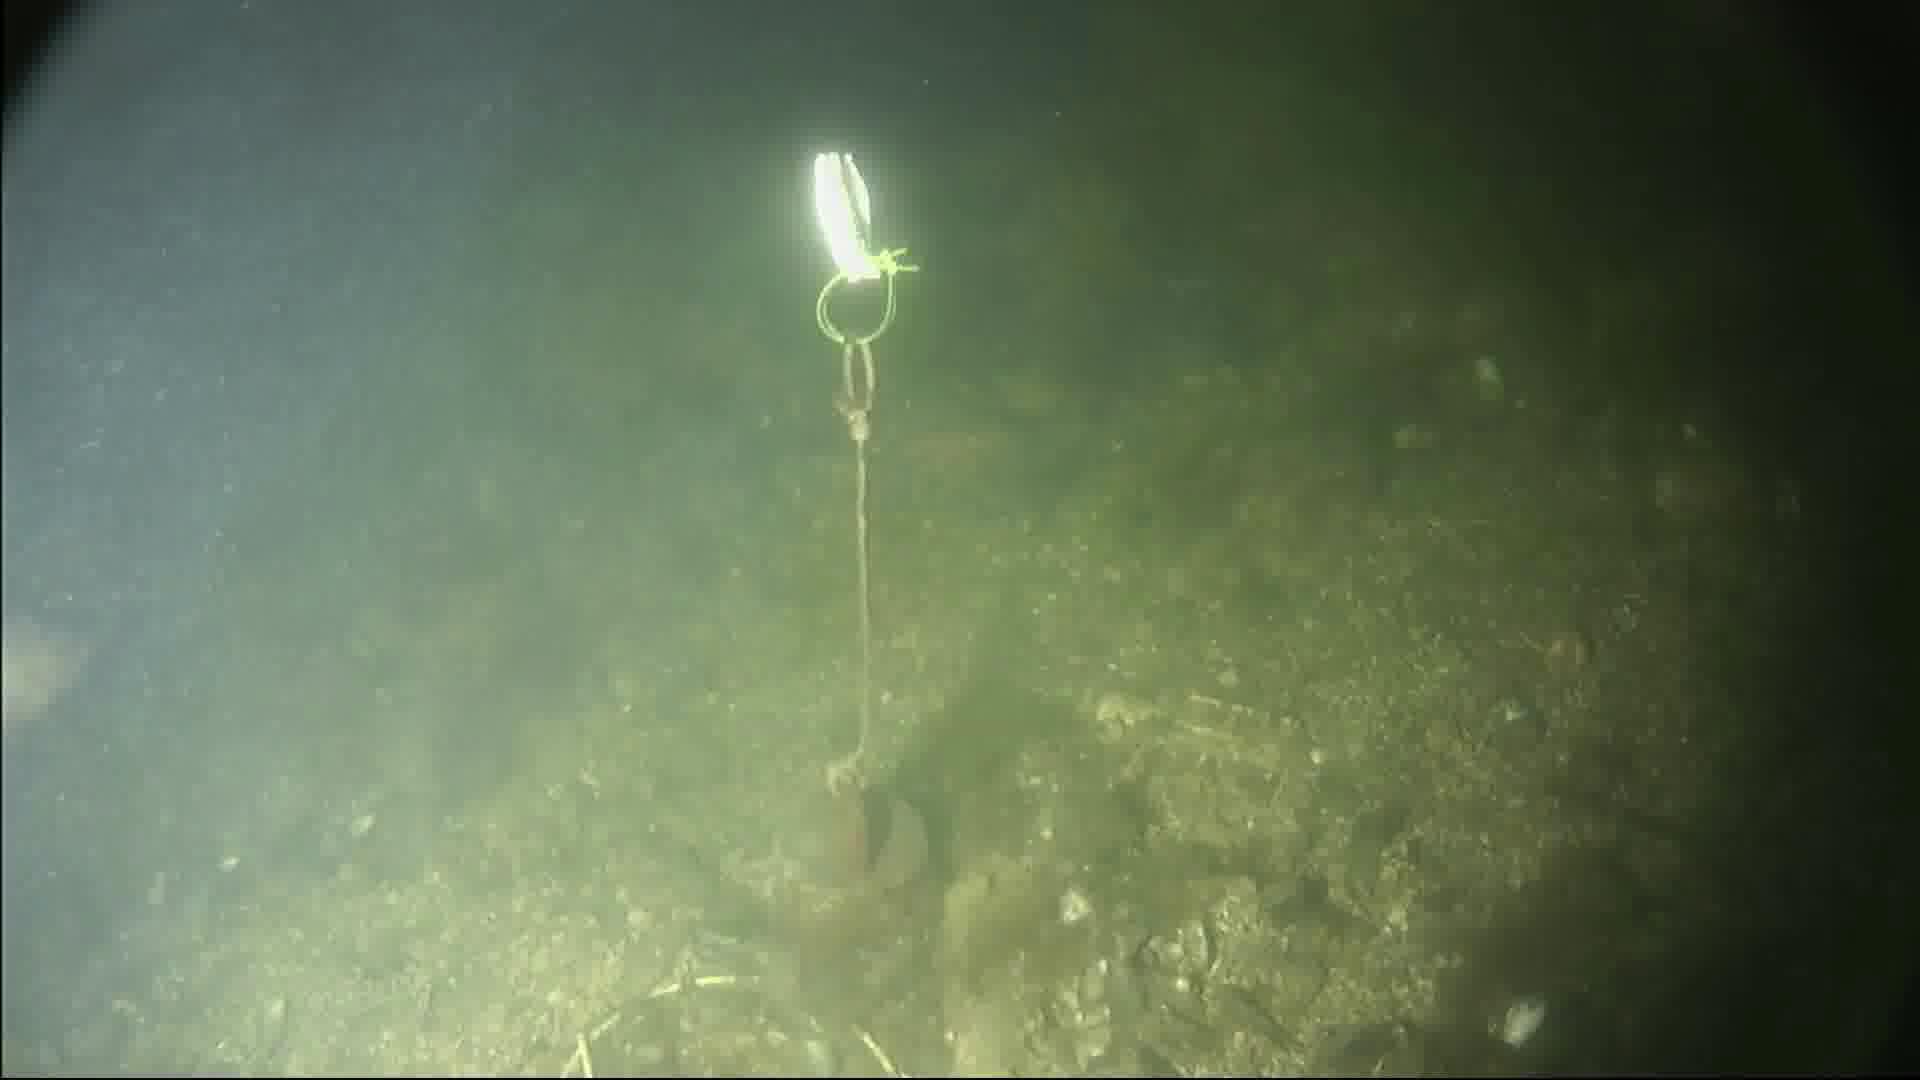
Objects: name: fish